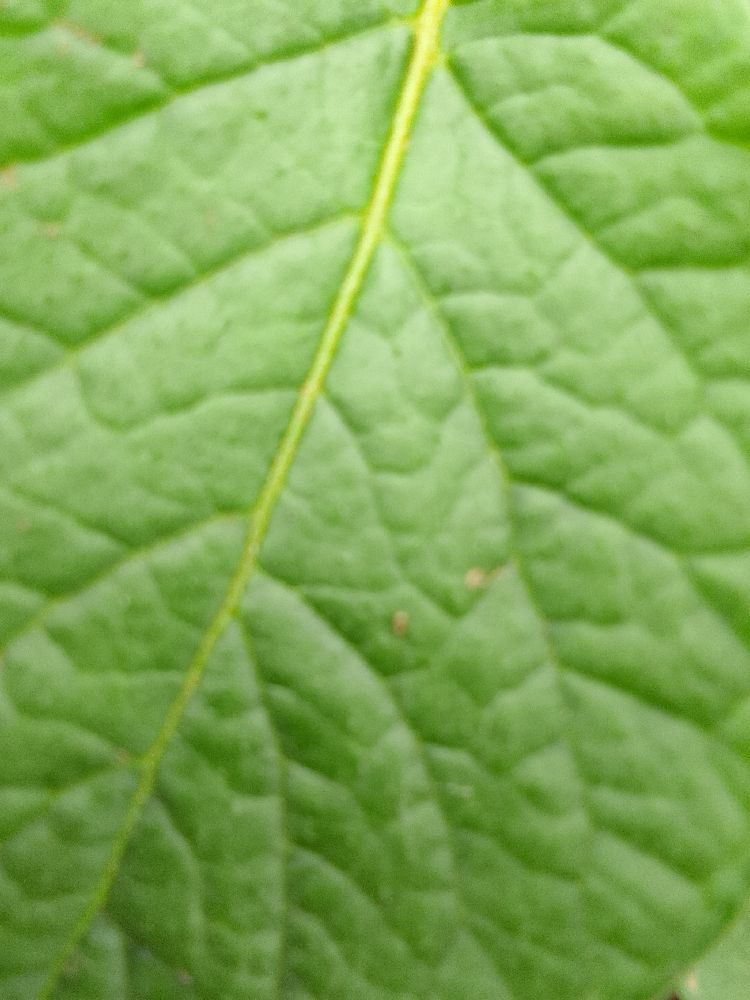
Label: Healthy